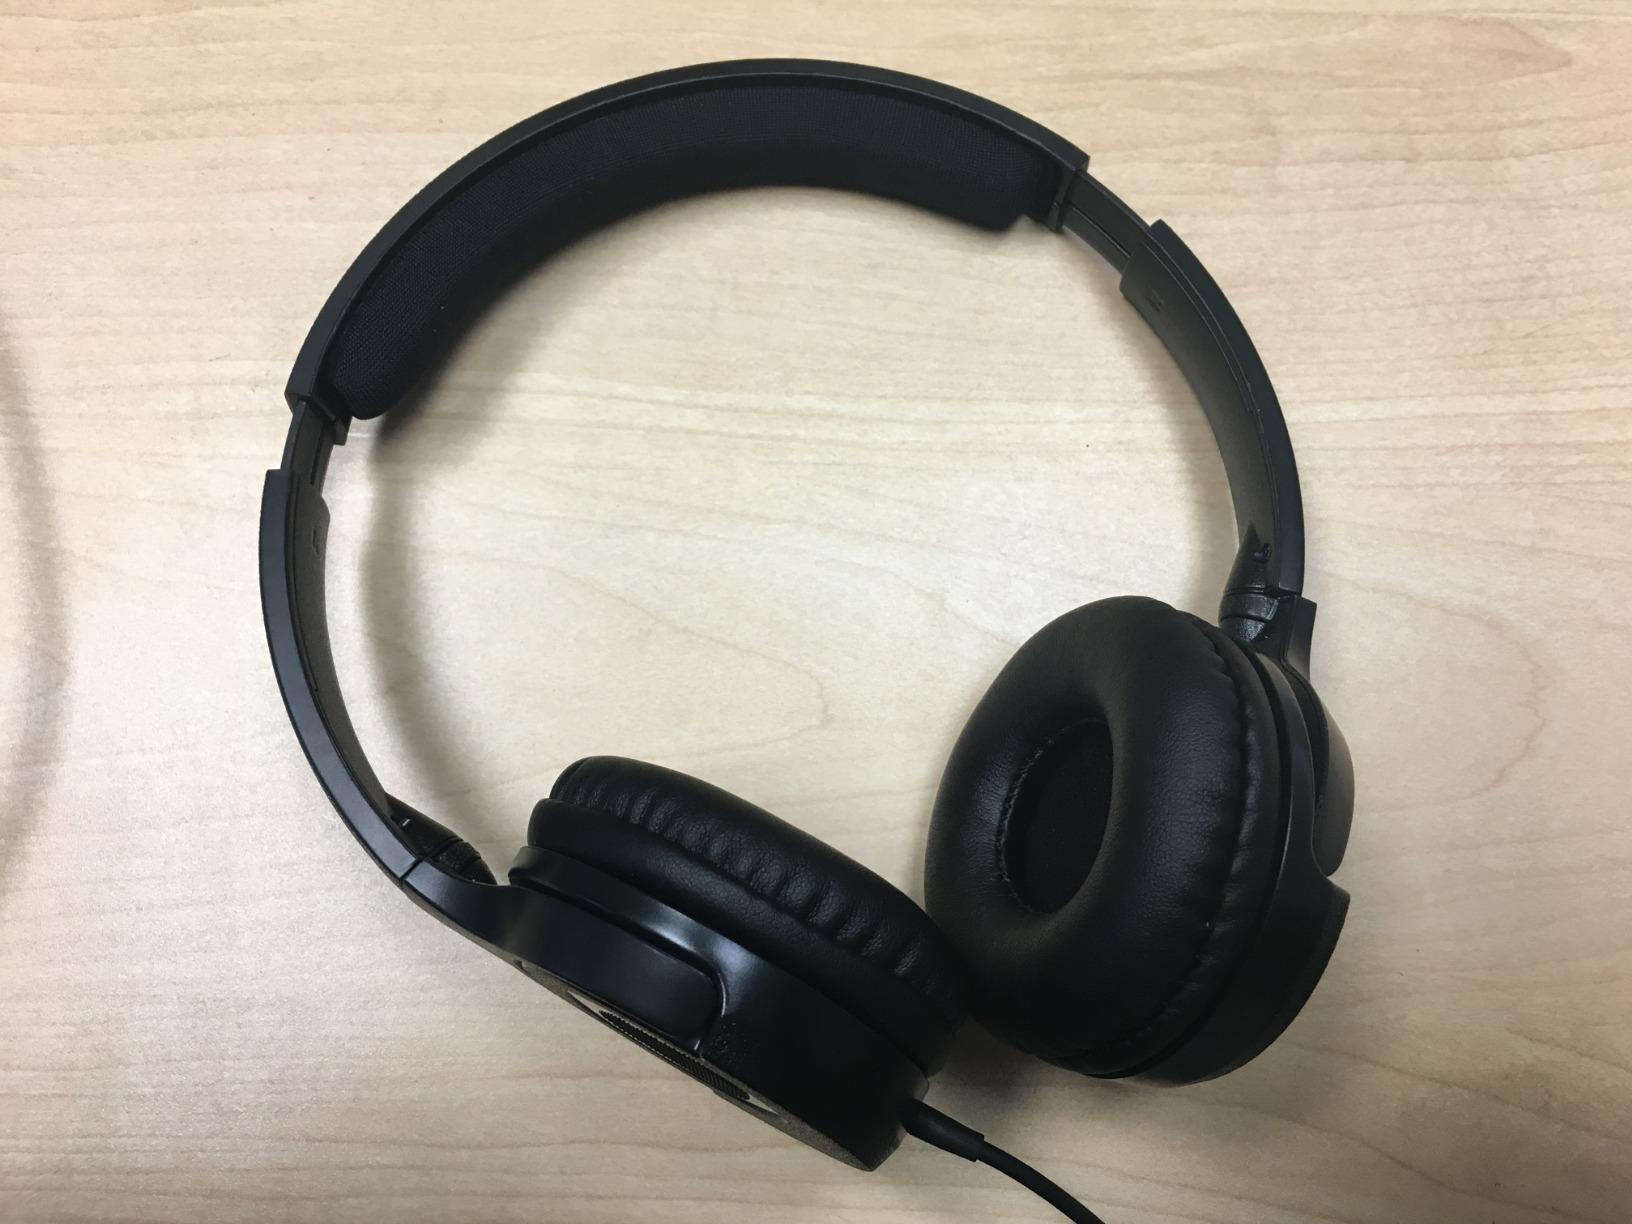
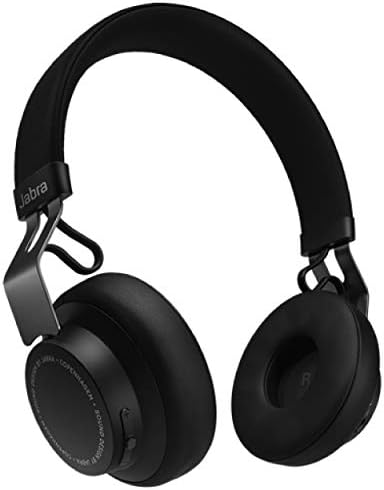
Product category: headphones
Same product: no